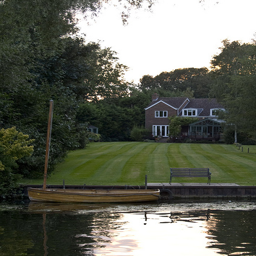
A view of a house from across the water.
A large body of water sitting in front of a house and green lawn.
A boat is docked in the water near a large house.
A boat sits in the water in front of a brick two story house.
A house with a freshly mowed lawn is preceded by a small dock with a boat.